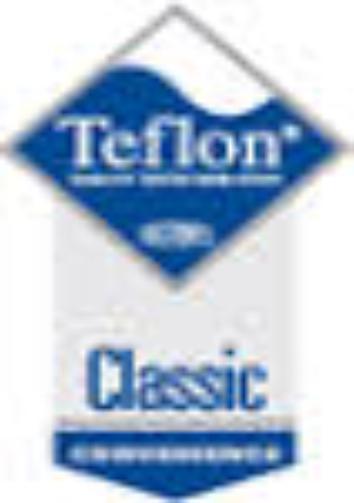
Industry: Necessities